Gauna – Ek Pratha

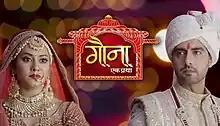

Gauna – Ek Pratha is an Indian Hindi-language Drama television series that premiered on 10 July 2023 on Shemaroo Umang. It stars Krutika Desai and Rohit Purohit. This show was produced by Yash A Patnaik and Mamta Patnaik under the banner of Beyond Dreams Entertainment and Inspire Films.